Public Account

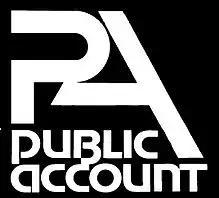

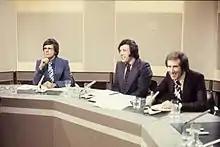
James Cox, Donald MacCormick and Andrew Neil

Public Account was a weekly political programme first transmitted on 6 January 1975 by BBC Television in Scotland. It was the sister programme to BBC Scotland's Current Account which covered general current affairs issues rather than politics.